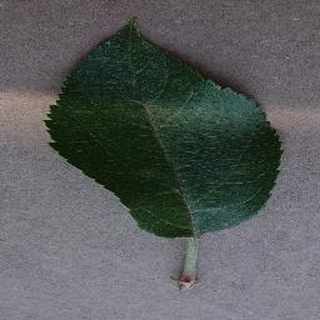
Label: healthy_apple